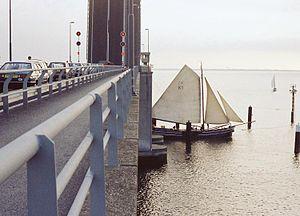
Le pont de Zélande et viaduc autoroutier relie Noord-Beveland à l'île de Schouwen-Duiveland. Situé aux Pays-Bas, il est le pont le plus long du pays.